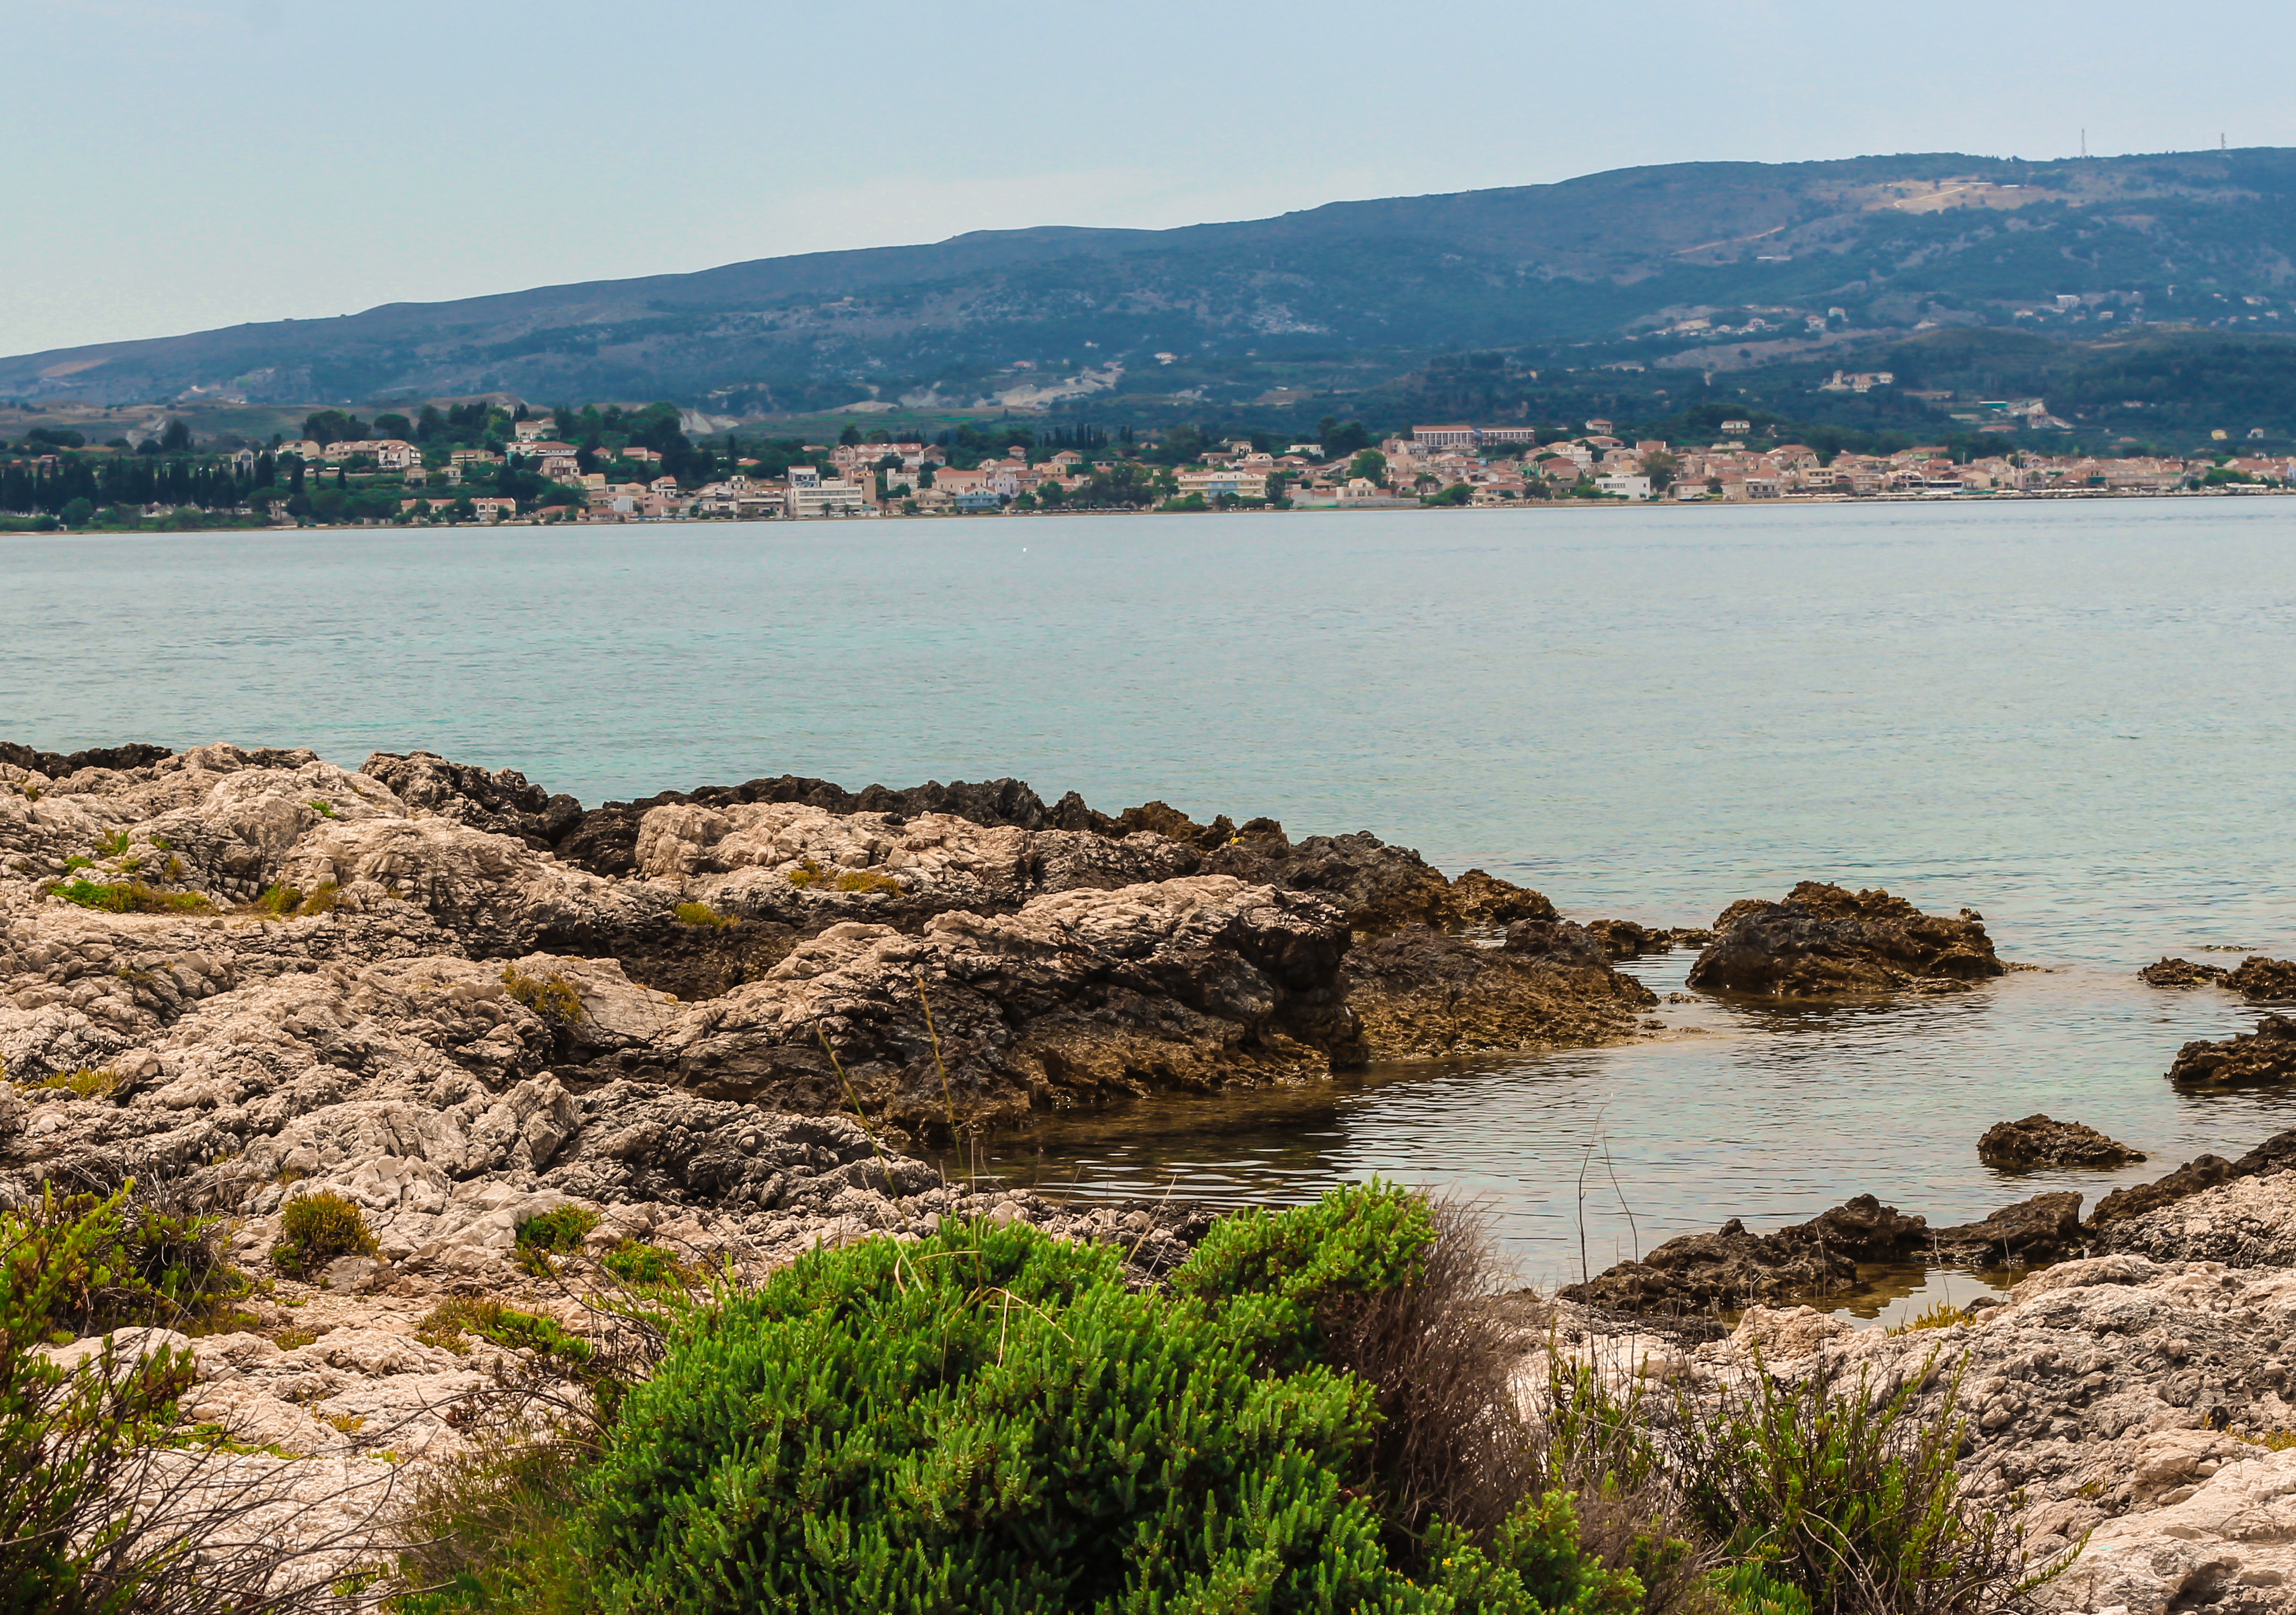
ocean, sea, sky, rock, weather, blue, green, mountain, sun, summer, water, plant, water resources, natural landscape, lake, highland, vegetation, coastal and oceanic landforms, cloud, bank, watercourse, terrain, horizon, landscape, headland, formation, shore, wind wave, hill, tree, bedrock, grass, klippe, outcrop, geology, cape, reservoir, island, lake district, coast, sound, bay, nature reserve, beach, loch, peninsula, cove, tropics, wave, cliff, inlet, tourism, shrubland, promontory, Raised beach, tarn, vacation, skerry, chaparral, mountain range, floodplain, channel, bight